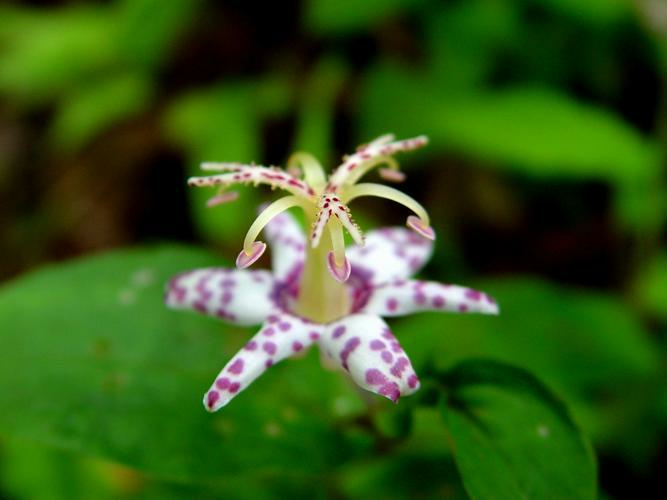
Flower: toad lily